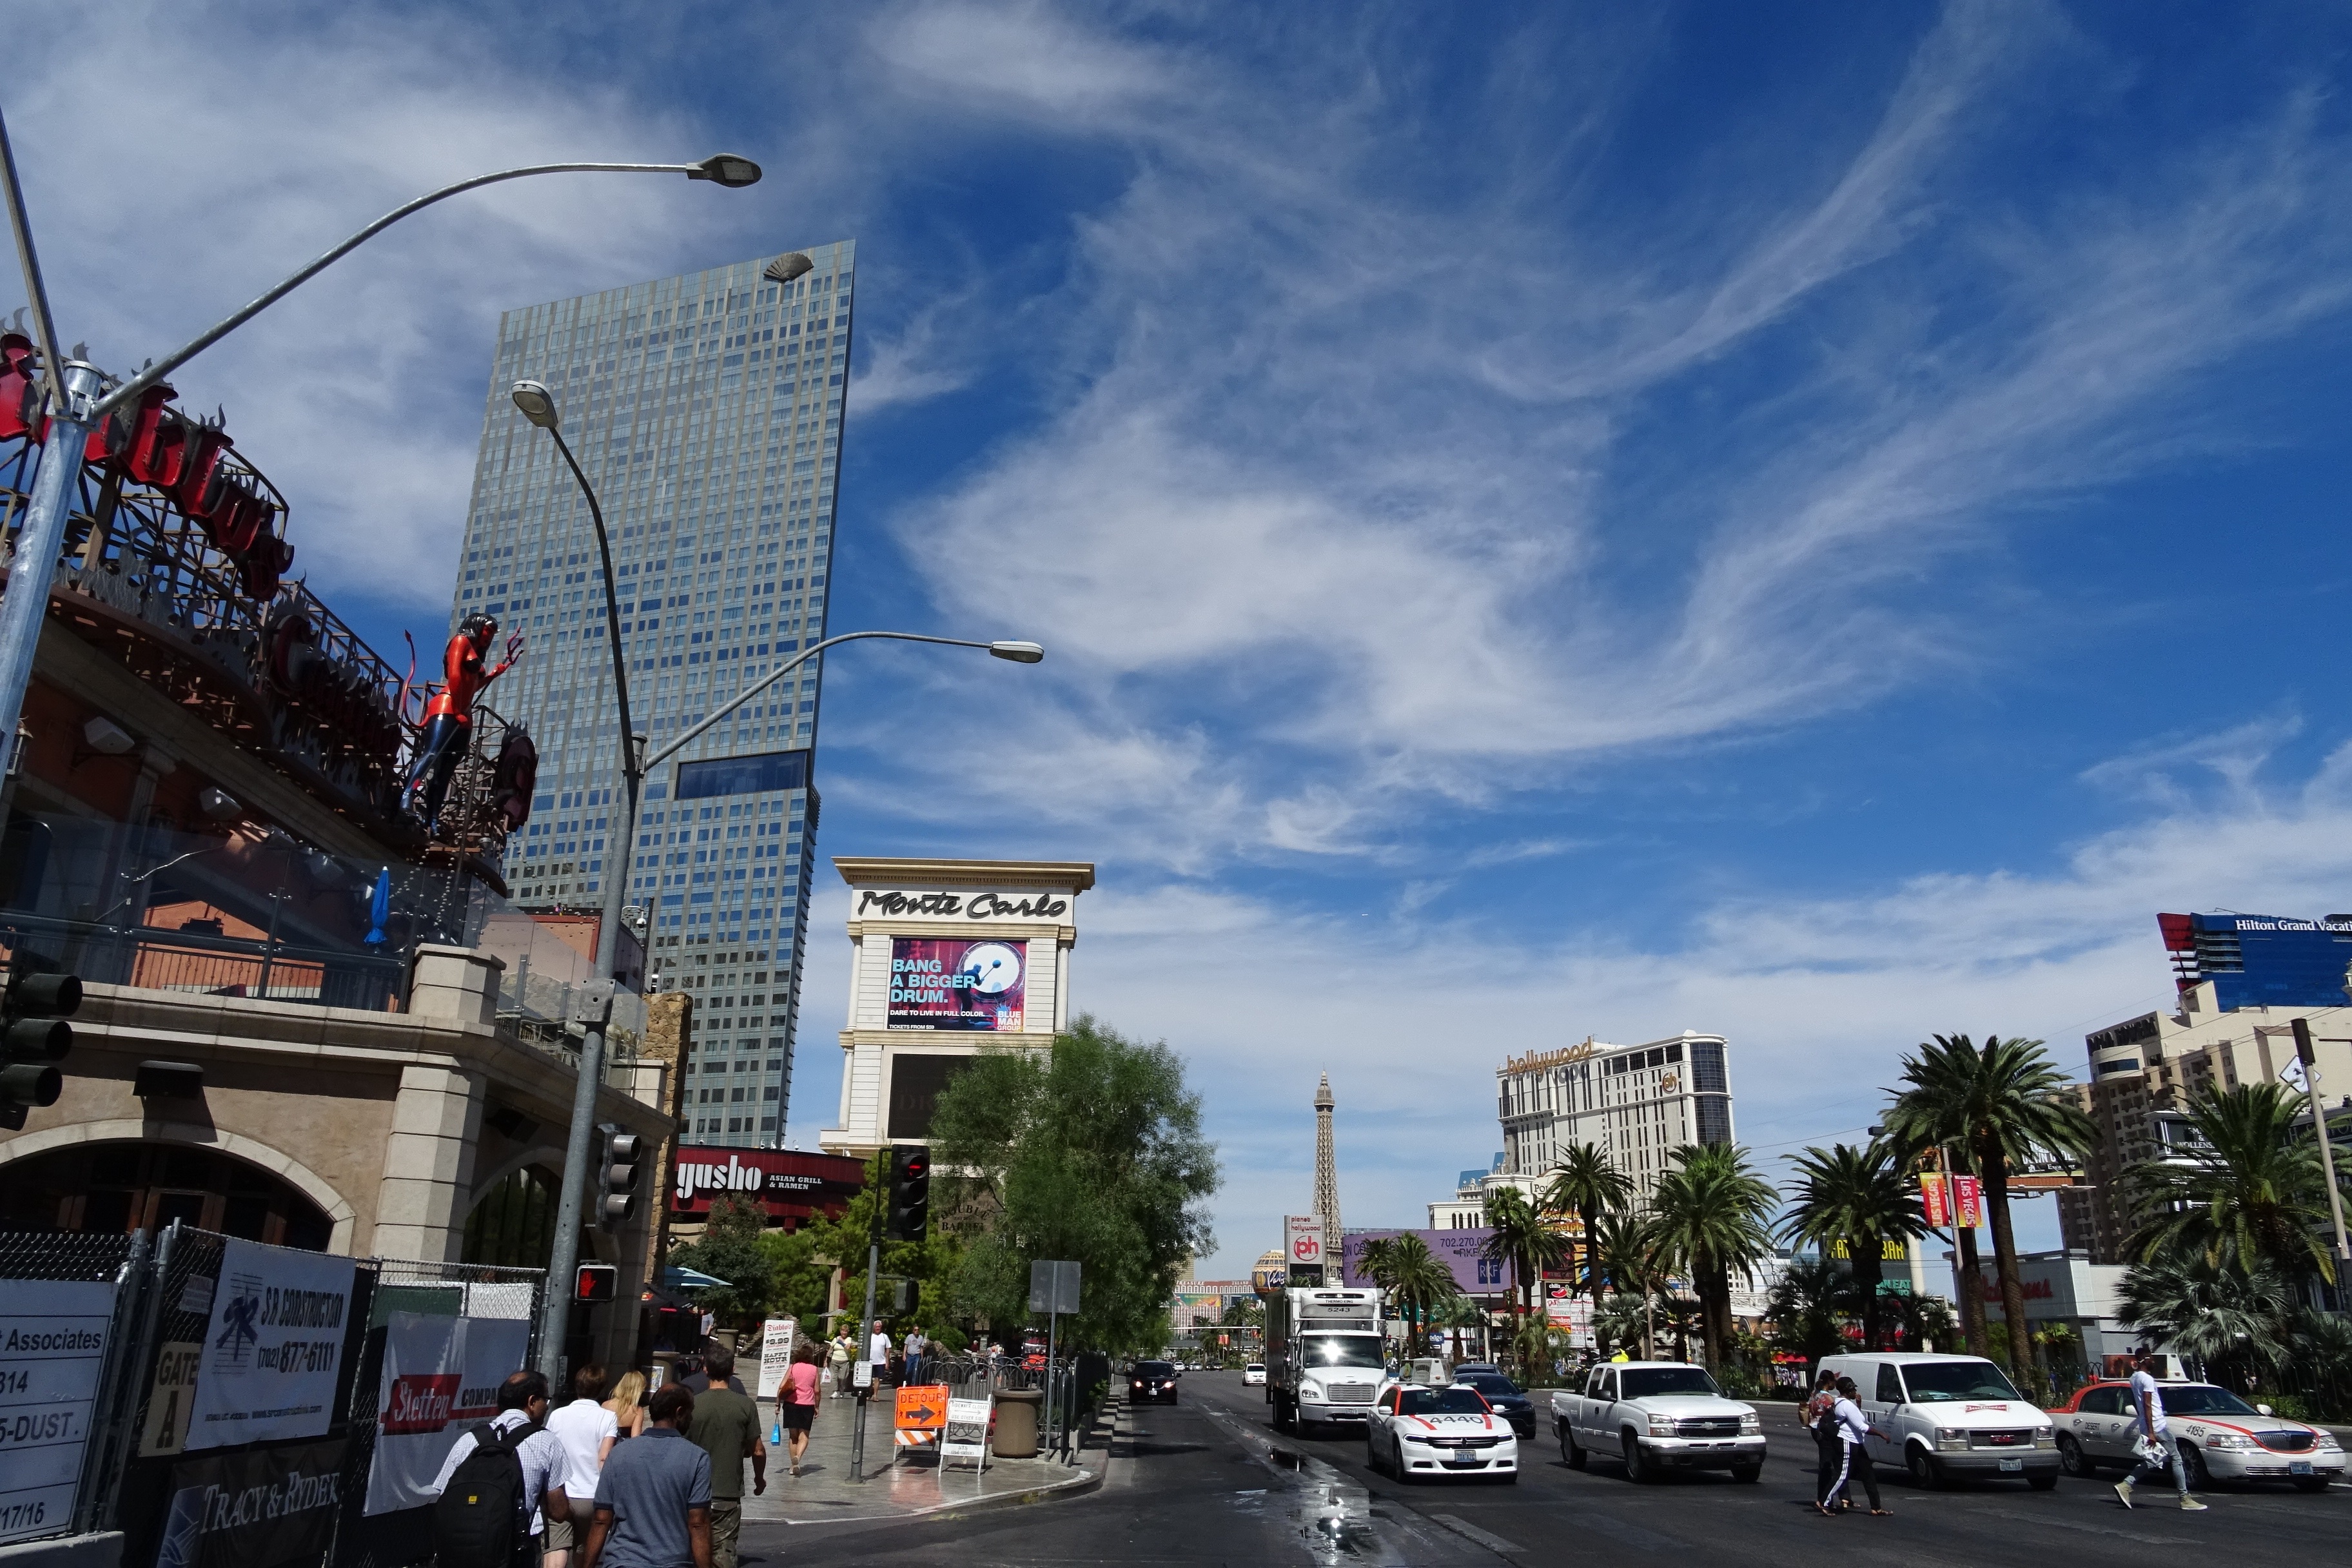
road, street, town, highway, city, cityscape, downtown, usa, america, landmark, boulevard, tourism, gamble, hotel, infrastructure, vegas, nevada, casino, gambling, entertainment, strip, las vegas, urban area, residential area